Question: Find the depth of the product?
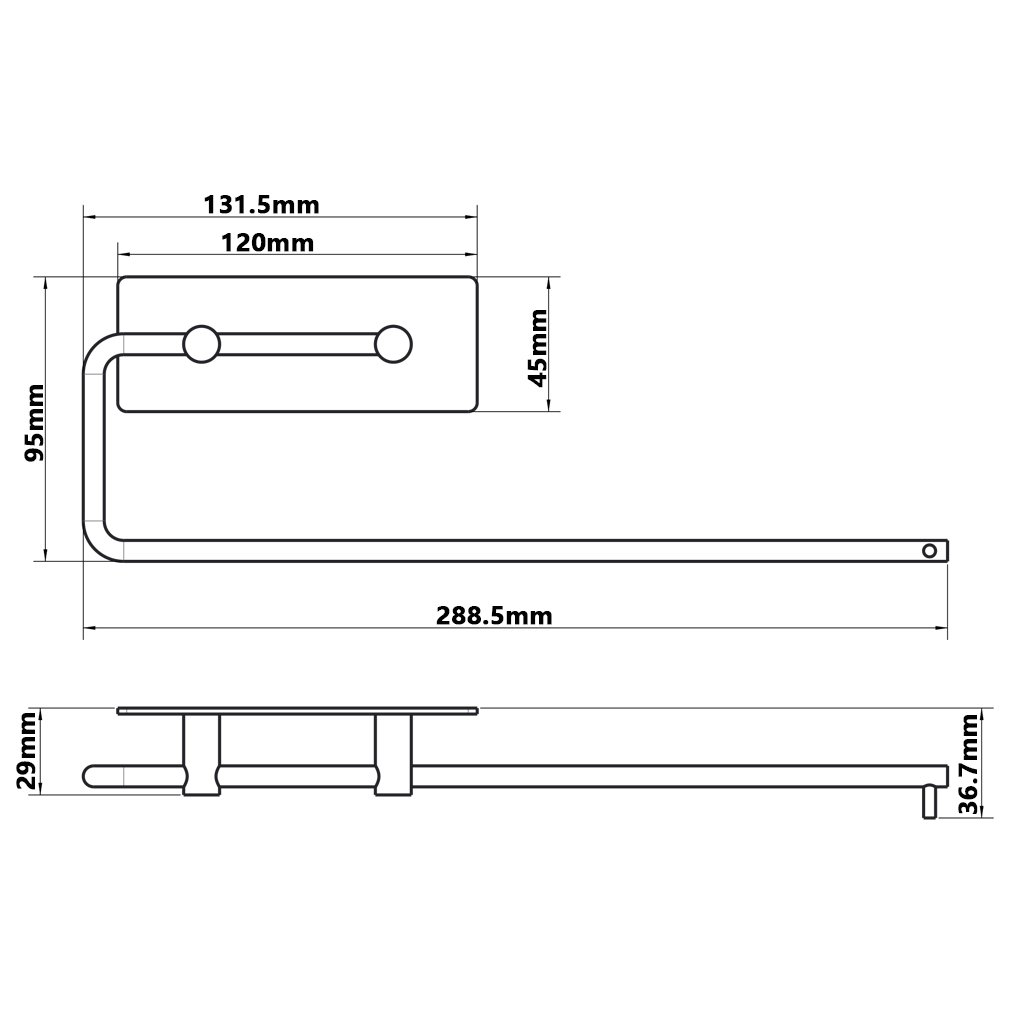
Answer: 288.5 millimetre